Fernando Márquez (footballer)

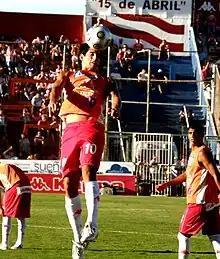
Márquez in 2009

Fernando Andrés Márquez (born 10 December 1987), sometimes known as Cuqui Márquez, is an Argentine professional footballer who plays as a forward for Sportivo Belgrano.